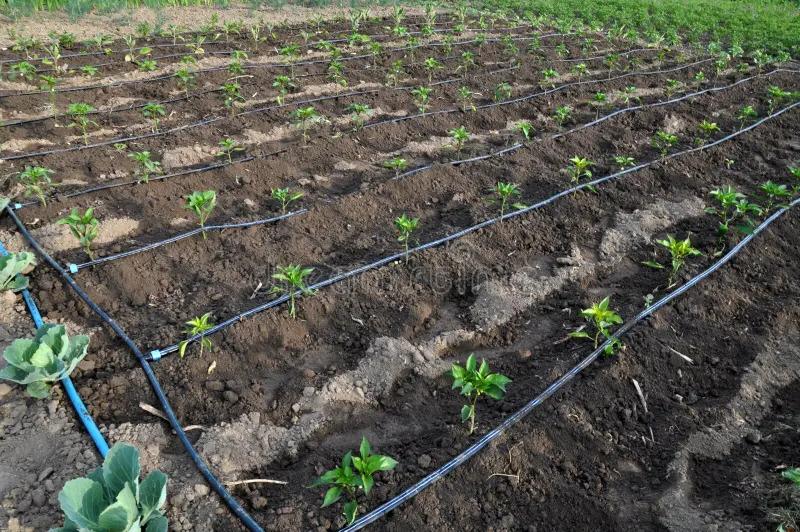
Mimea michanga ambayo inaonekana kuwa mboga imepangwa kwenye mistari. Mifumo ya umwagiliaji maji imewekwa kando ya mimea hii. Hii inatumika hasa katika sehemu yenye uhaba wa maji na sehemu kame.